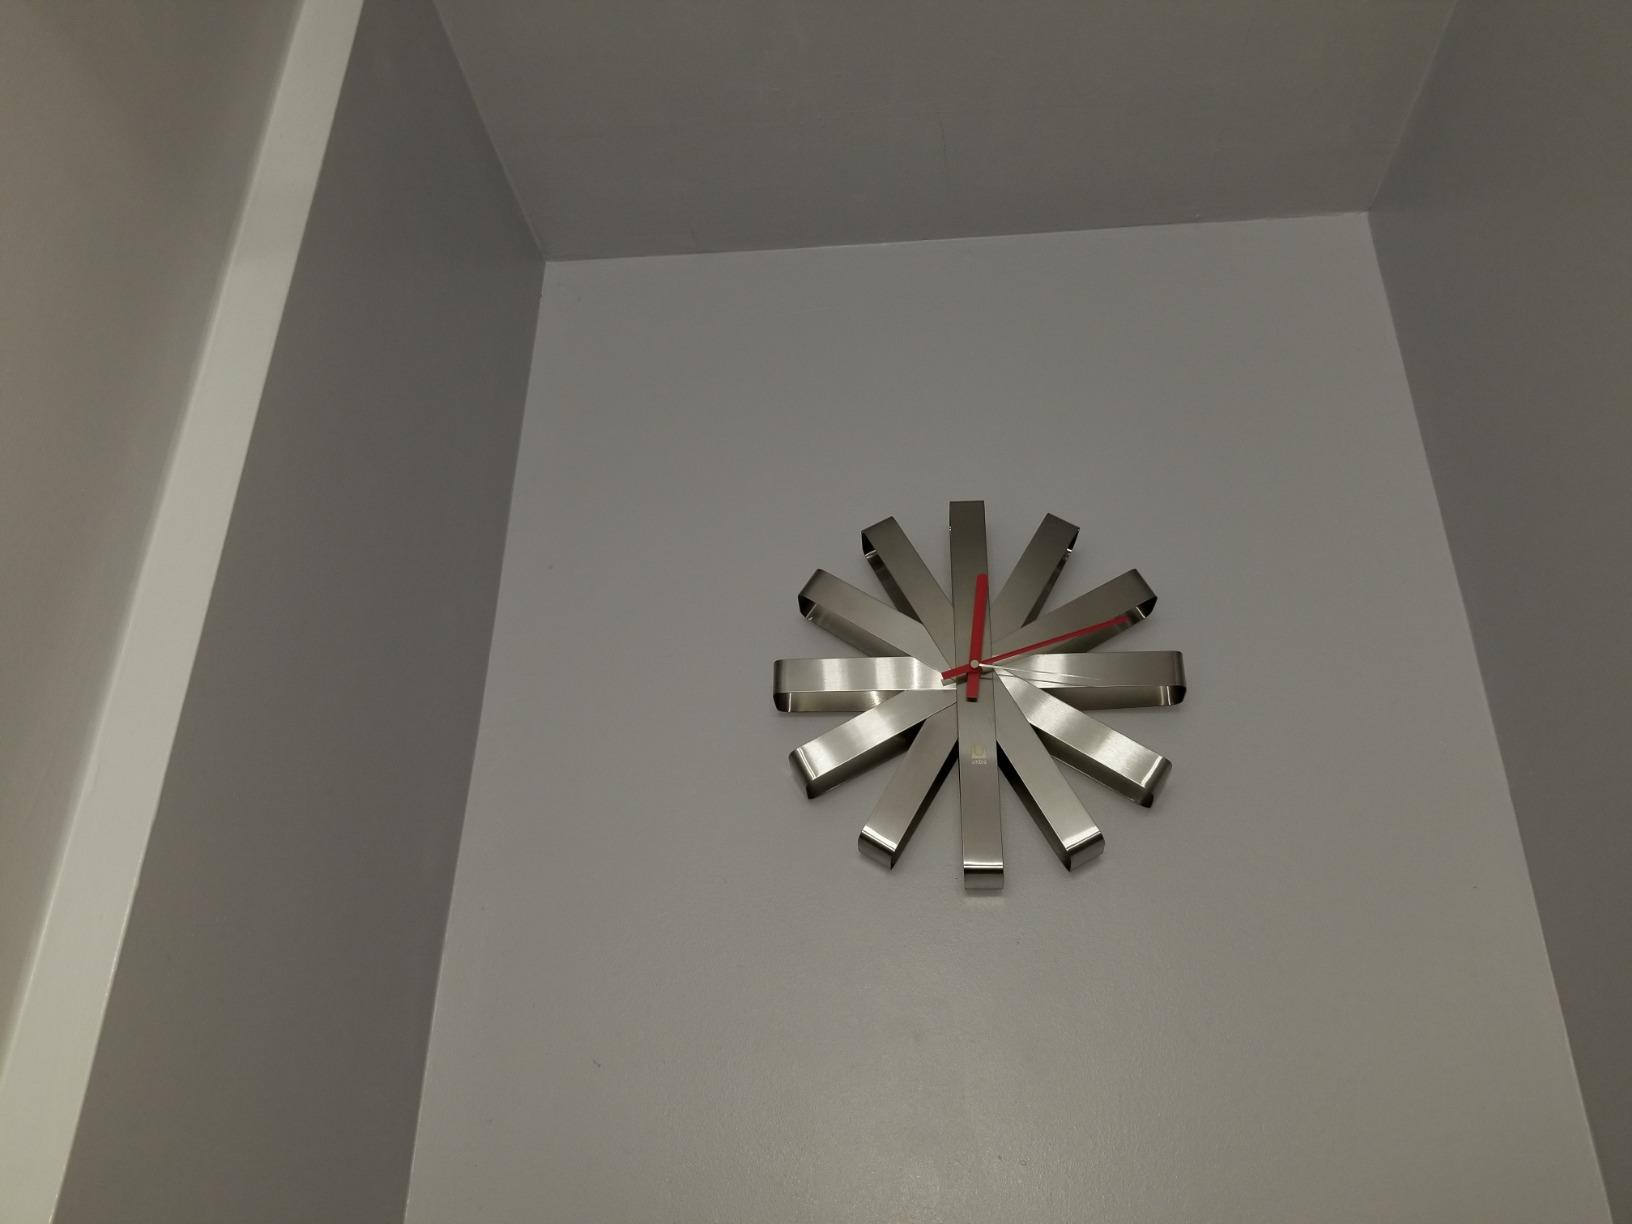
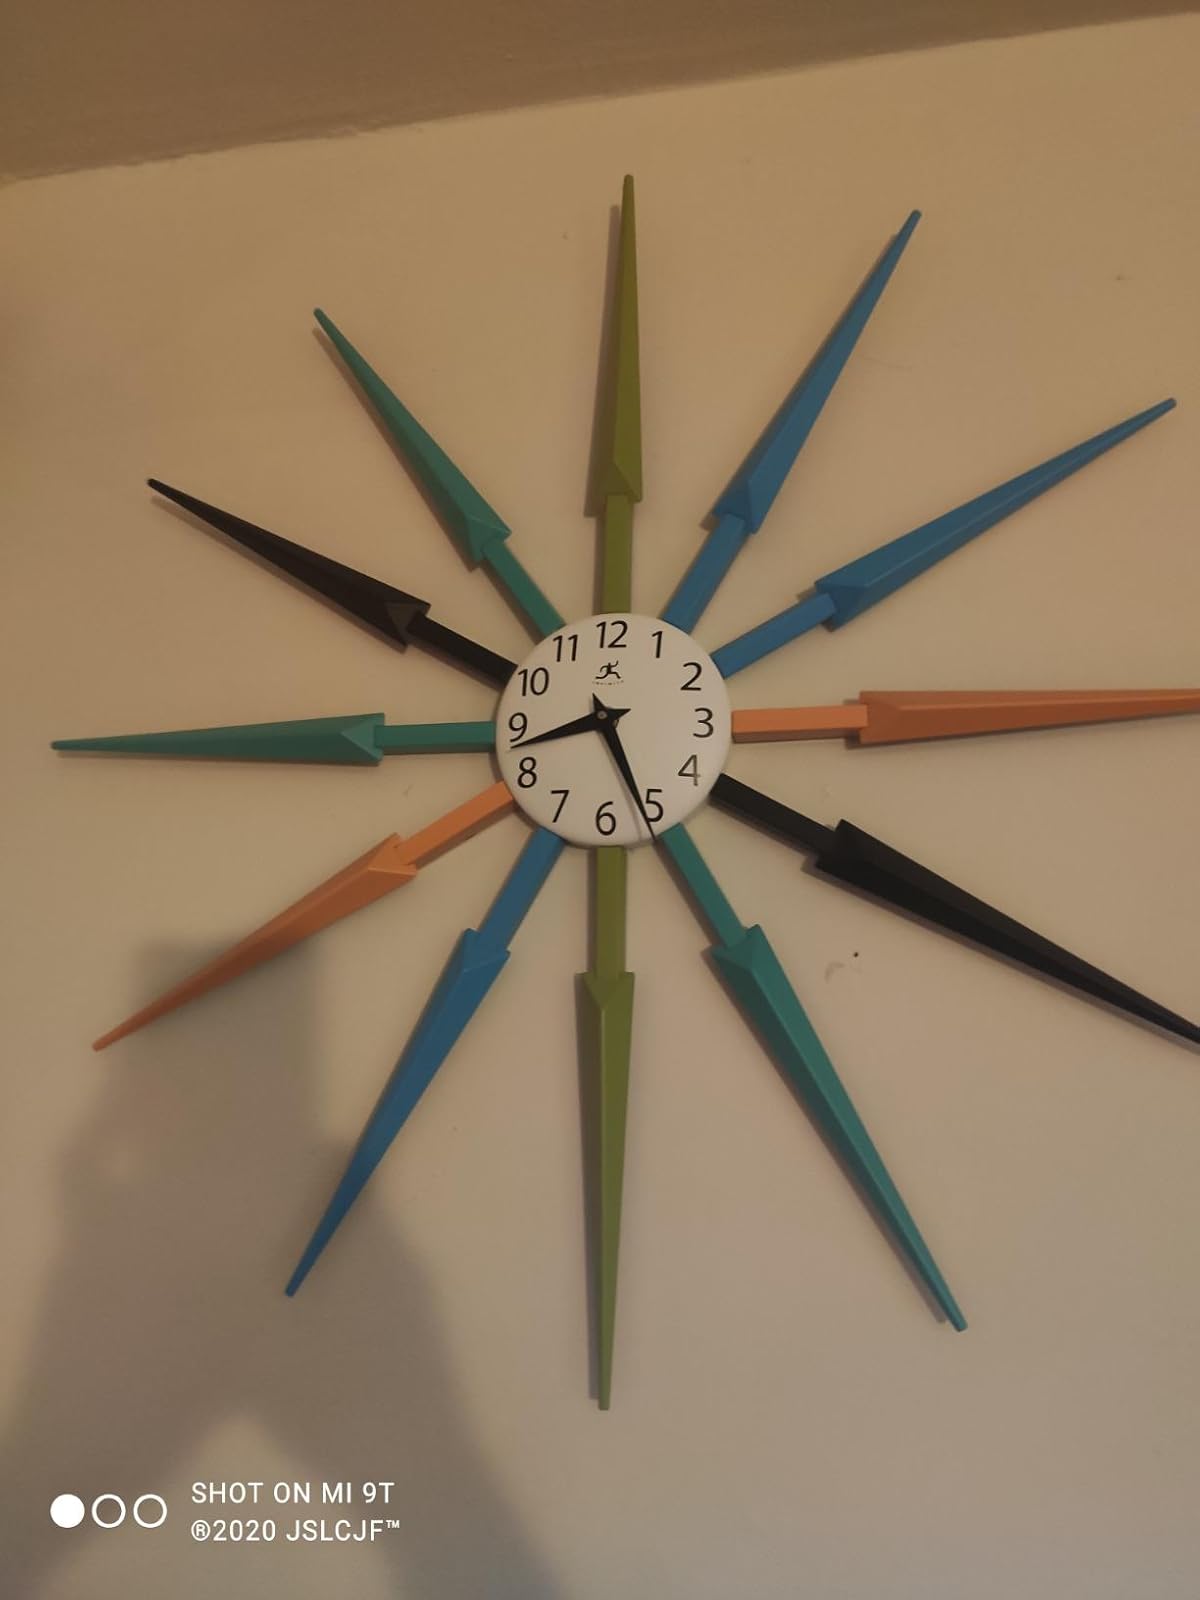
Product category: clock
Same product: no